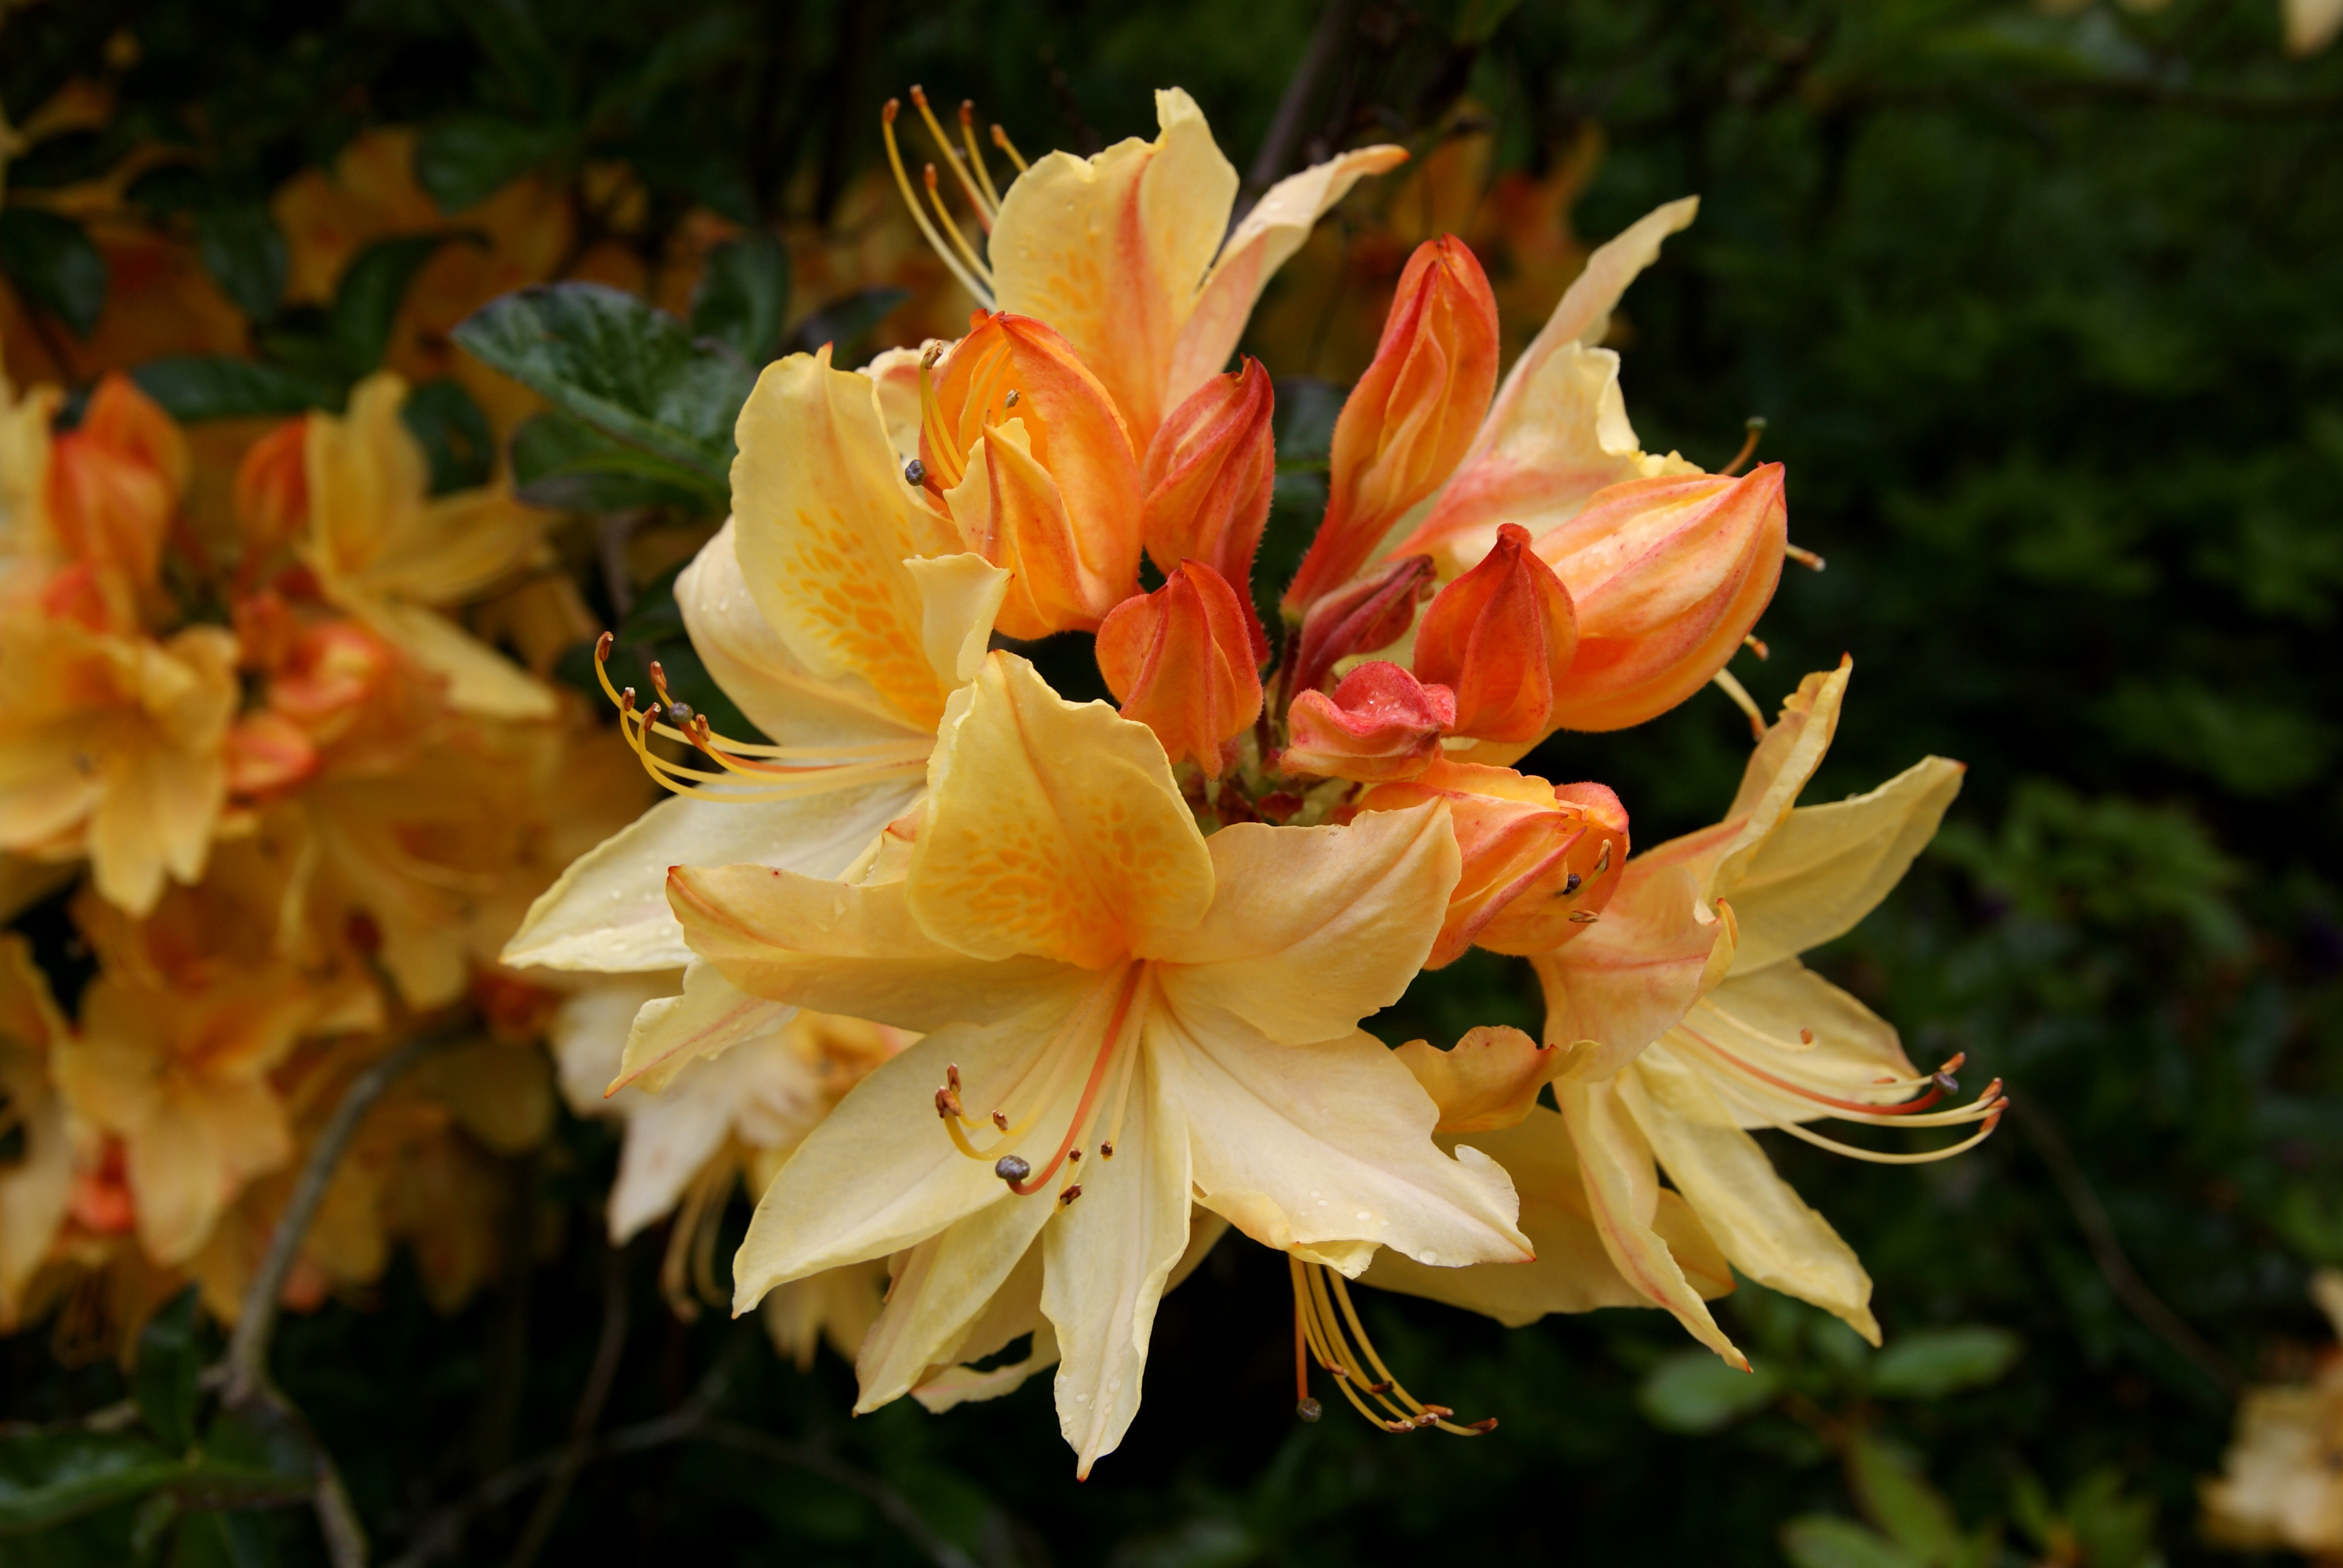
plant, flower, petal, autumn, botany, flora, flowers, publicdomain, shrub, rhododendron, lily, sonydslra300, rhododrendron, rhododrendronkaempferi, azalea, flowering plant, woody plant, land plant